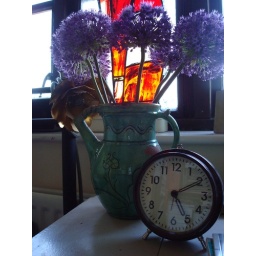
Stained glass window in the background by Annie White.